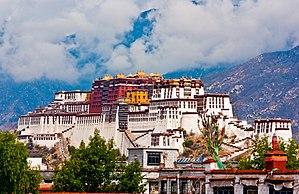
Le Potala
Cet article présente sommairement divers aspects de la culture de la Région autonome du Tibet fondée en 1965.
Cet article traite de différents aspects de l'architecture tibétaine.
Le Tibet, ou anciennement Thibet, est une région de plateau située au nord de l'Himalaya en Asie, habitée traditionnellement par les Tibétains et d'autres groupes ethniques et comportant également une population importante de Hans et de Huis. Le Tibet est le plateau habité le plus élevé de la planète, avec une altitude moyenne de 4 900 m.
Sangyé Gyatso a été le régent du Tibet à l'époque du 5ᵉ dalaï-lama et celle du 6ᵉ dalaï-lama. Il a influé sur l’histoire tibétaine mais également sur le développement de la médecine et de l’astrologie.